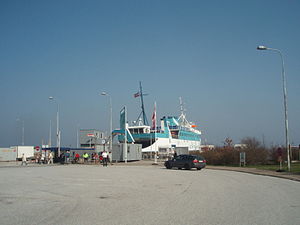
Fynshav
Færgehavnen i Fynshav med færgen Thor Sydfyen til Bøjden IMO
Fynshav er en lille by på det østlige Als med 829 indbyggere, beliggende i Notmark Sogn. Byen ligger i Sønderborg Kommune og hører til Region Syddanmark.